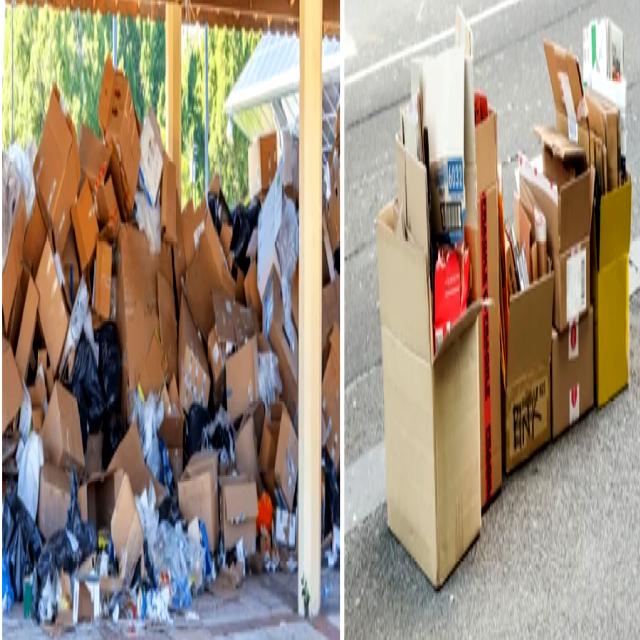
Label: Cardboard